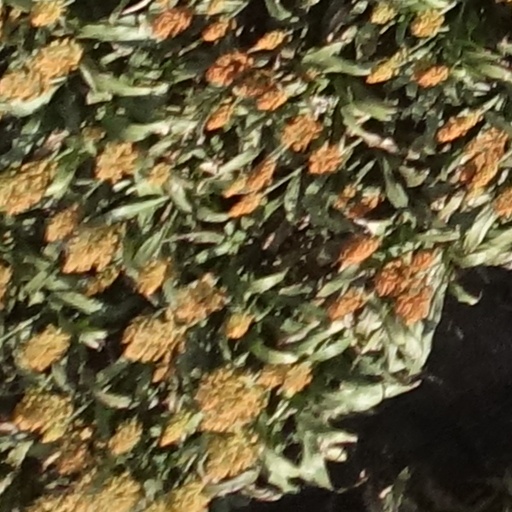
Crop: sorghum